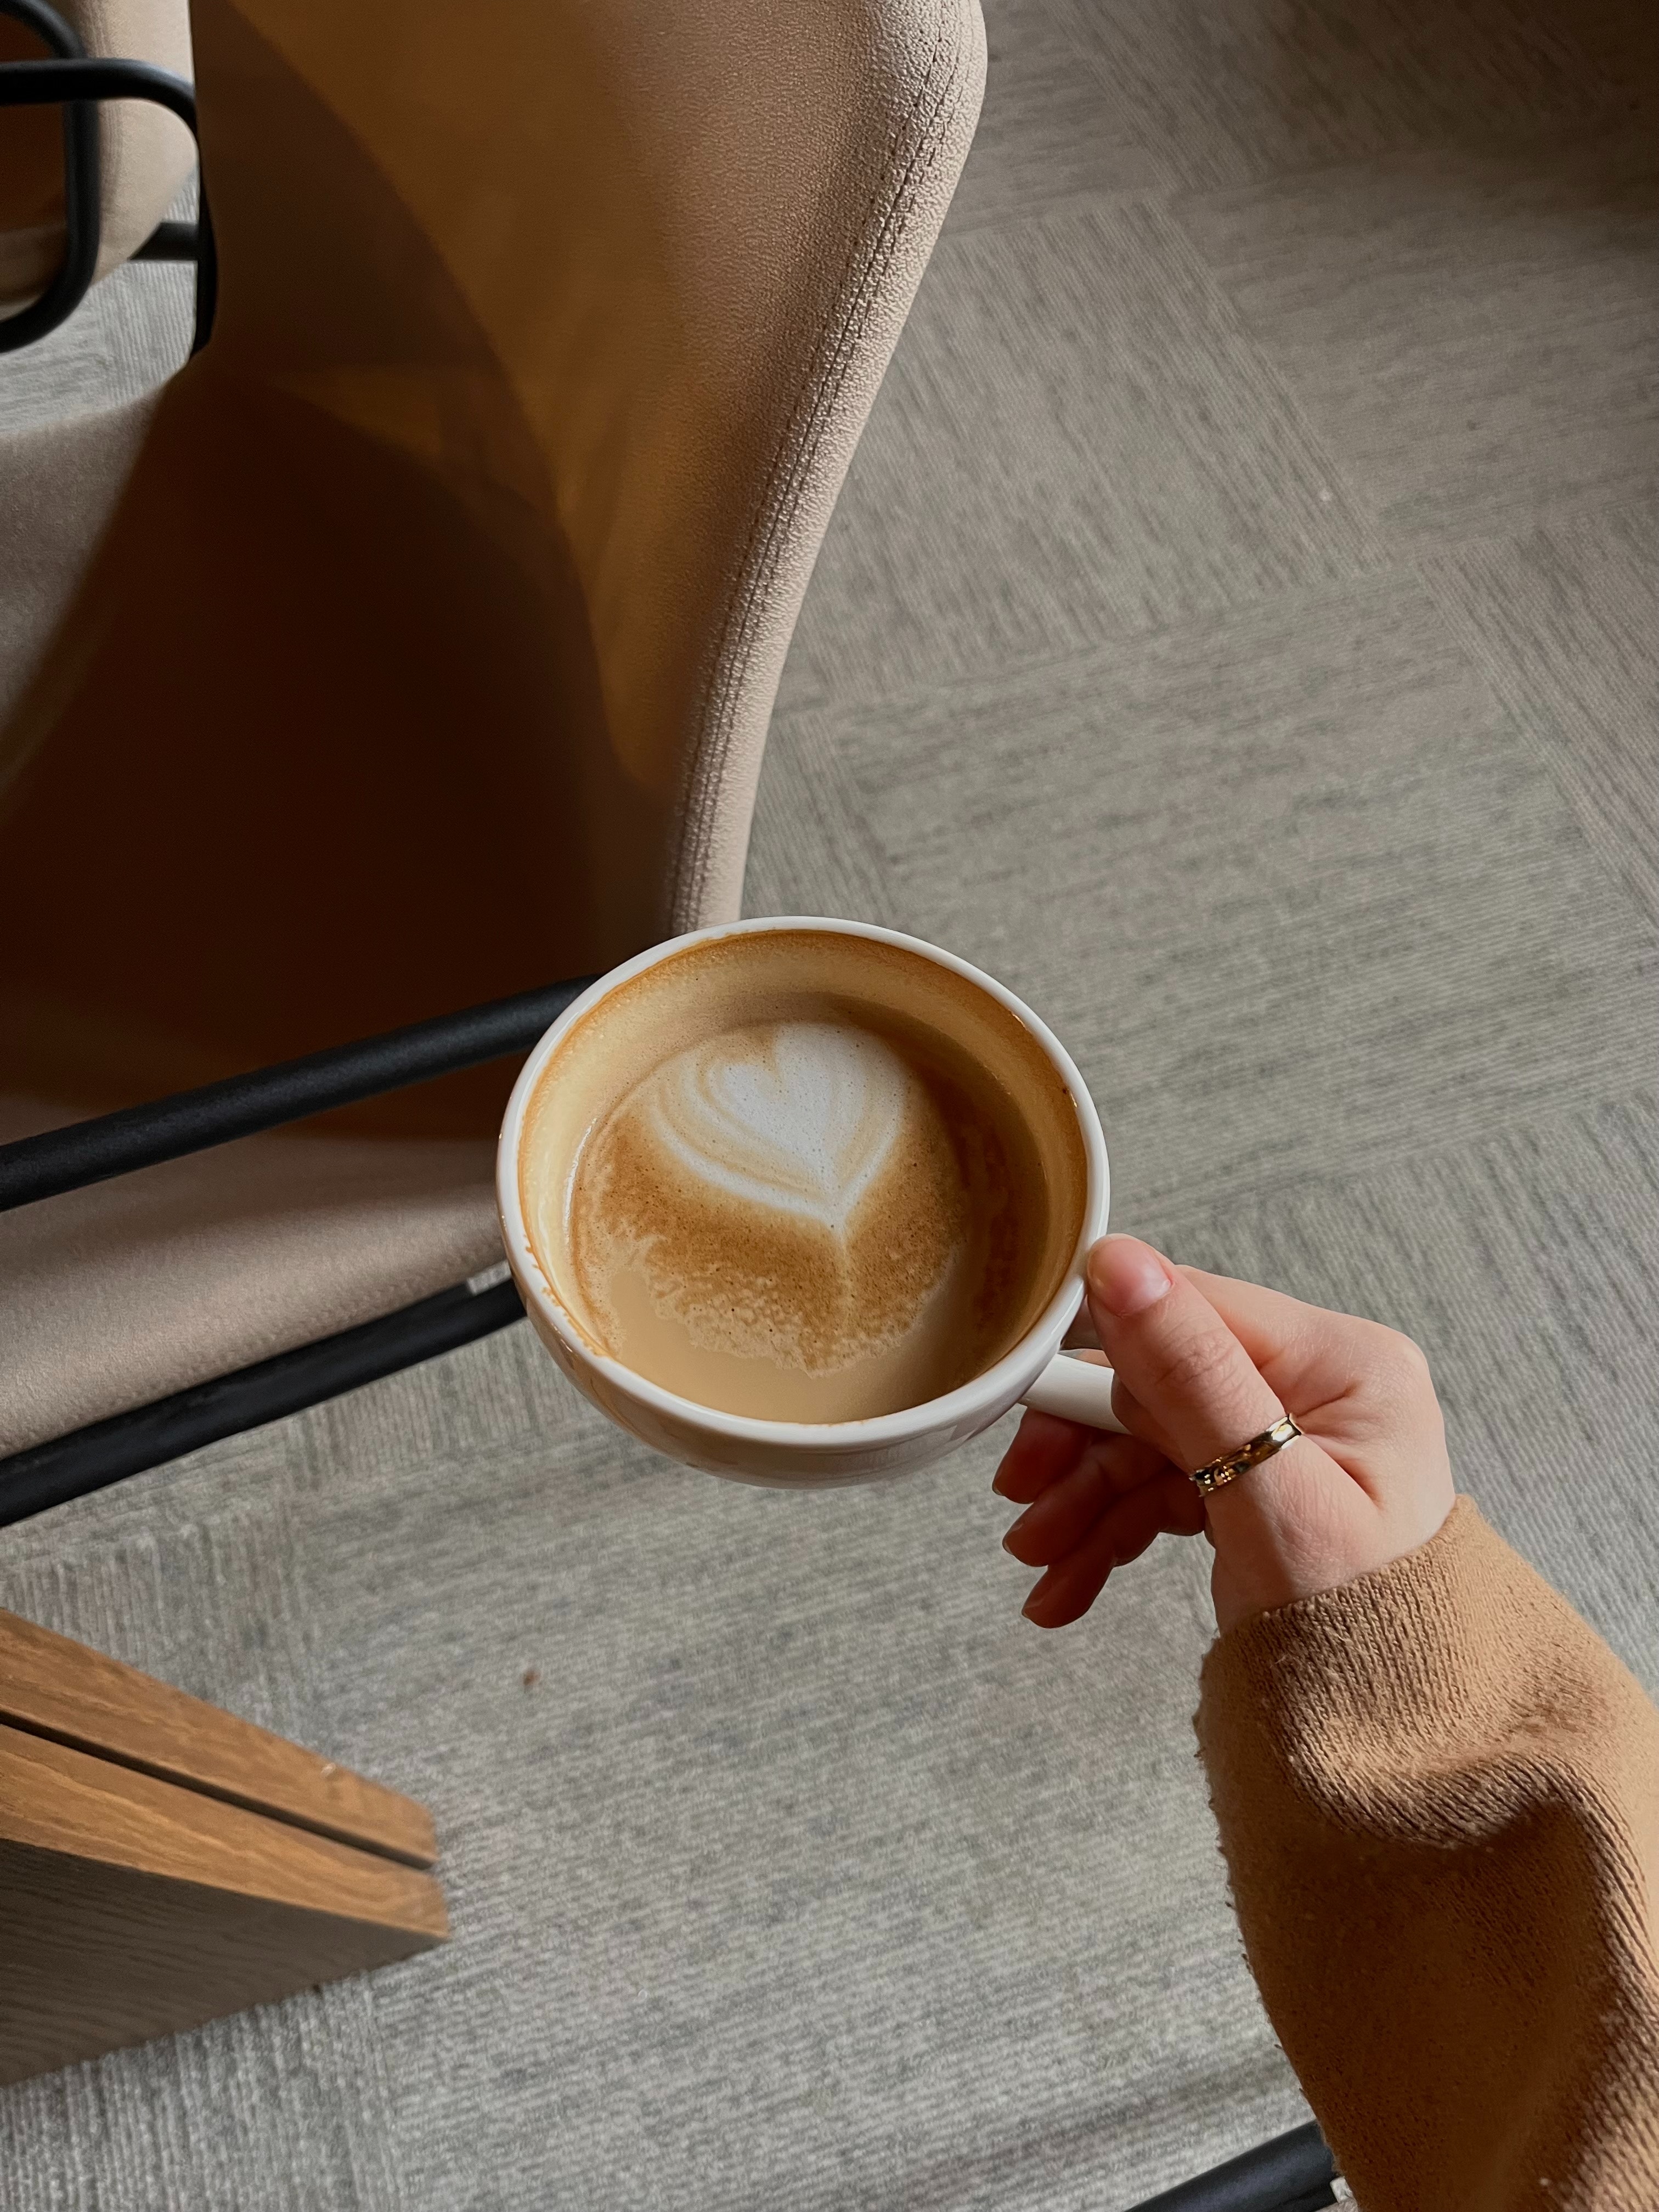
coffee, tableware, drinkware, dishware, coffee cup, cup, wood, serveware, gesture, teacup, cuban espresso, caff macchiato, flat white, Single origin coffee, cortado, cafe au lait, ingredient, espresso, Java coffee, pottery, saucer, cappuccino, porcelain, thumb, white coffee, ristretto, table, earthenware, drink, coffee milk, vehicle door, chair, ceramic, flooring, cuisine, circle, dandelion coffee, spoon, peach, dish, mug, linens, wiener melange, non alcoholic beverage, latte, motor vehicle, luxury vehicle, plate, caff americano, caffeine, nail, instant coffee, automotive design, turkish coffee, still life photography